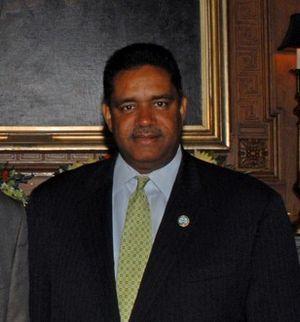
John Percy de Jongh, Jr., né le 13 novembre 1957 à Saint-Thomas, est un homme politique américain. Il est gouverneur des îles Vierges des États-Unis de 2007 à 2015. Il est affilié au Parti démocrate américain.